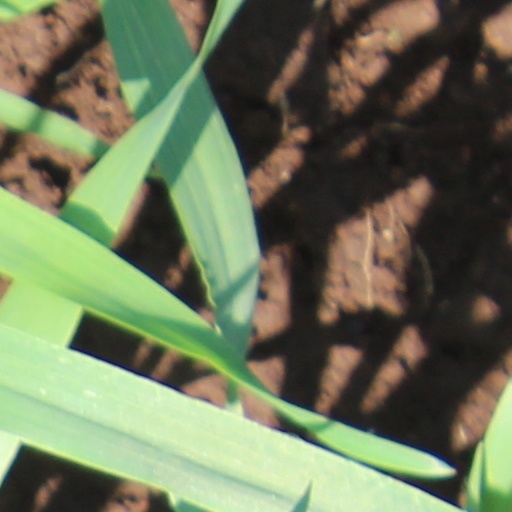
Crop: wheat